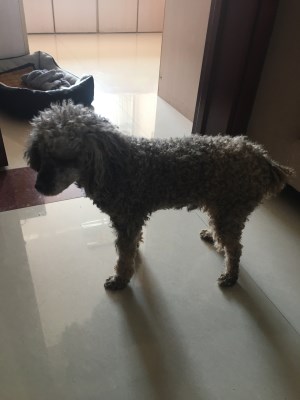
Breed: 7449-n000128-teddy